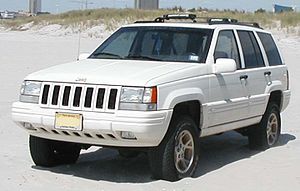
Jeep / Modeller
Jeep Grand Cherokee
Jeep er et bilmærke under Chrysler Group LLC i USA med hovedsæde i Auburn, Michigan. Modellerne består udelukkende af firehjulstrukne, heraf de fleste nogenlunde terrængående, køretøjer, og Jeep har i over 60 år været synonym med off-roadere.